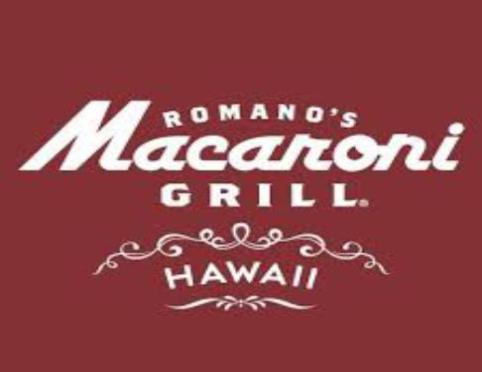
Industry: Food